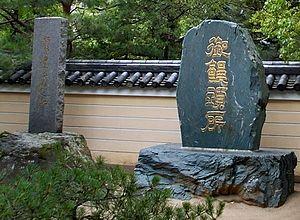
Le Jōten-ji est un temple bouddhiste Rinzai situé à Hakata-ku, préfecture de Fukuoka au Japon. Son préfixe sangō honoraire est Banshōsan. le temple est fondé par de:Enni Ben’en avec le soutien de Xie Guo Ming, un commerçant chinois, et la construction s'achève en 1242.